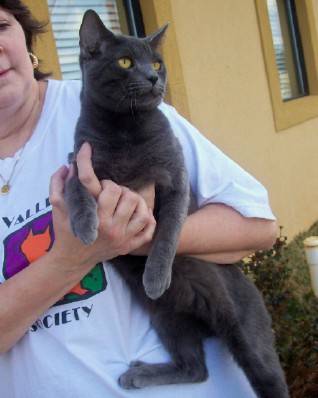
Label: cat